Which point is corresponding to the reference point?
Reference image:
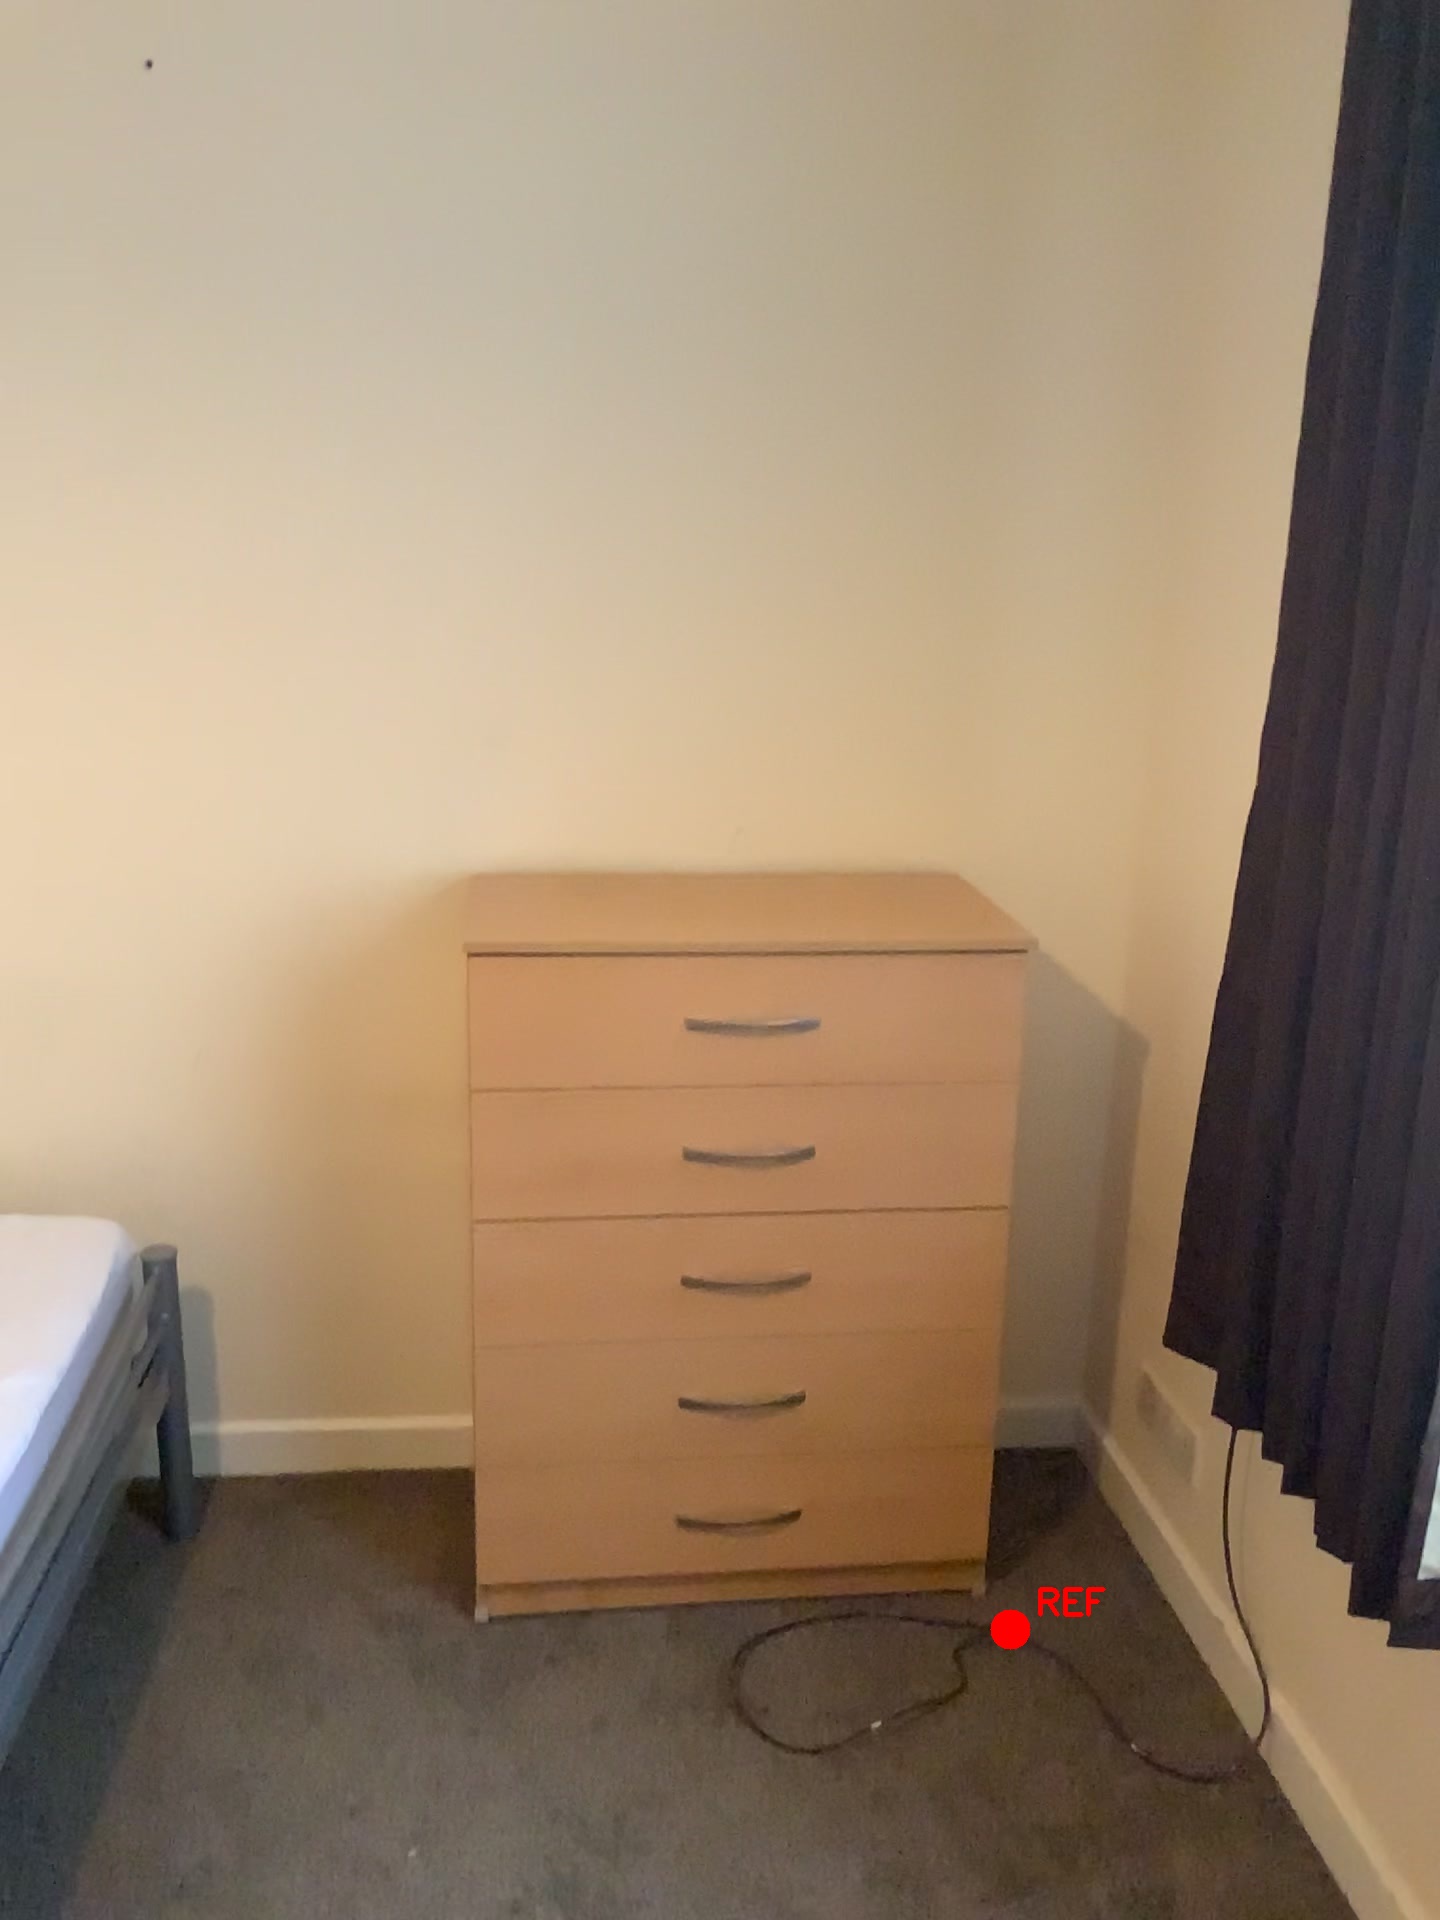
Option image:
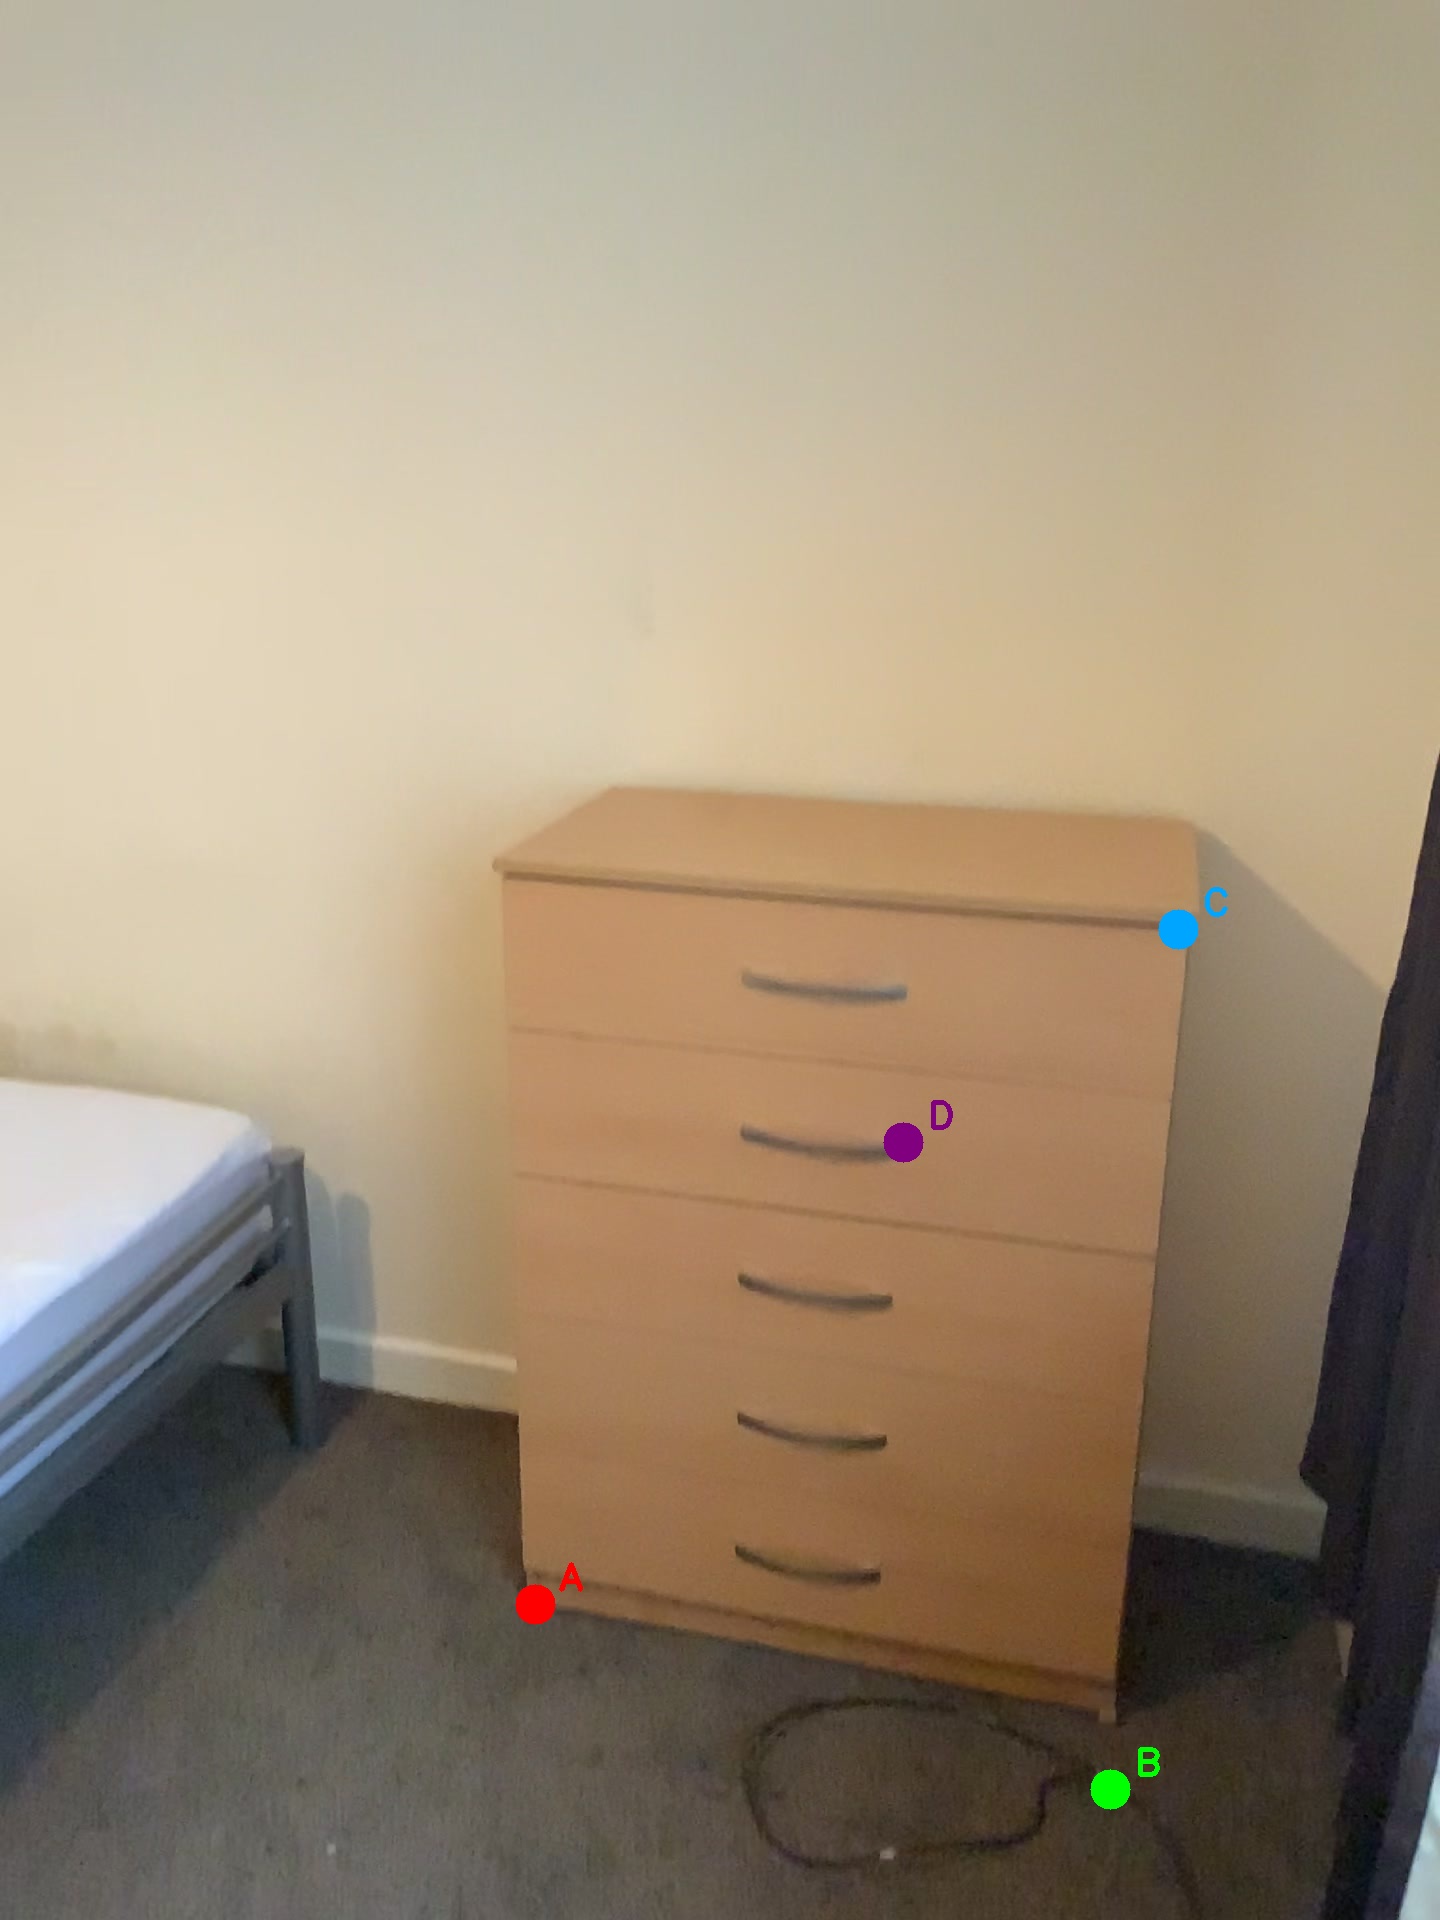
Choices:
Point A
Point B
Point C
Point D
Answer: (B)